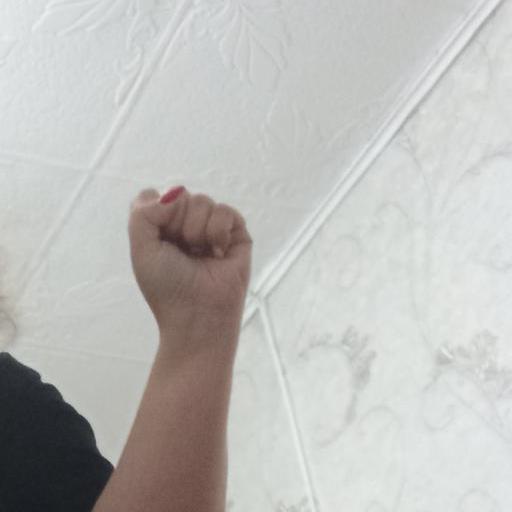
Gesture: fist